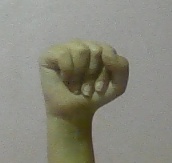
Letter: saad